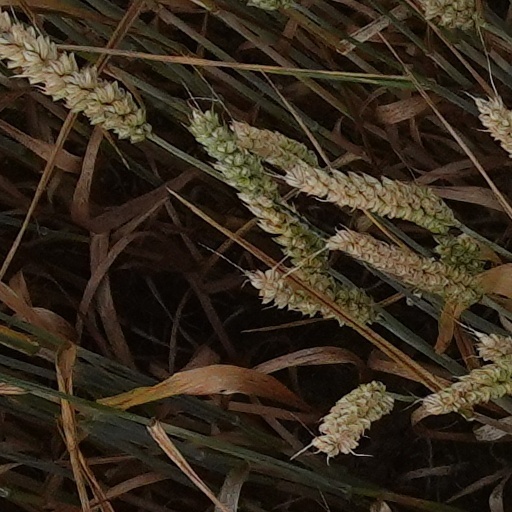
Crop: wheat